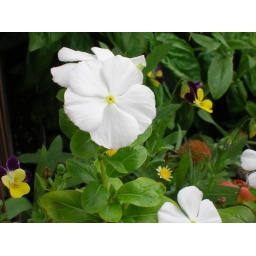
forward facing white flower surrounded by others in steve's garden.